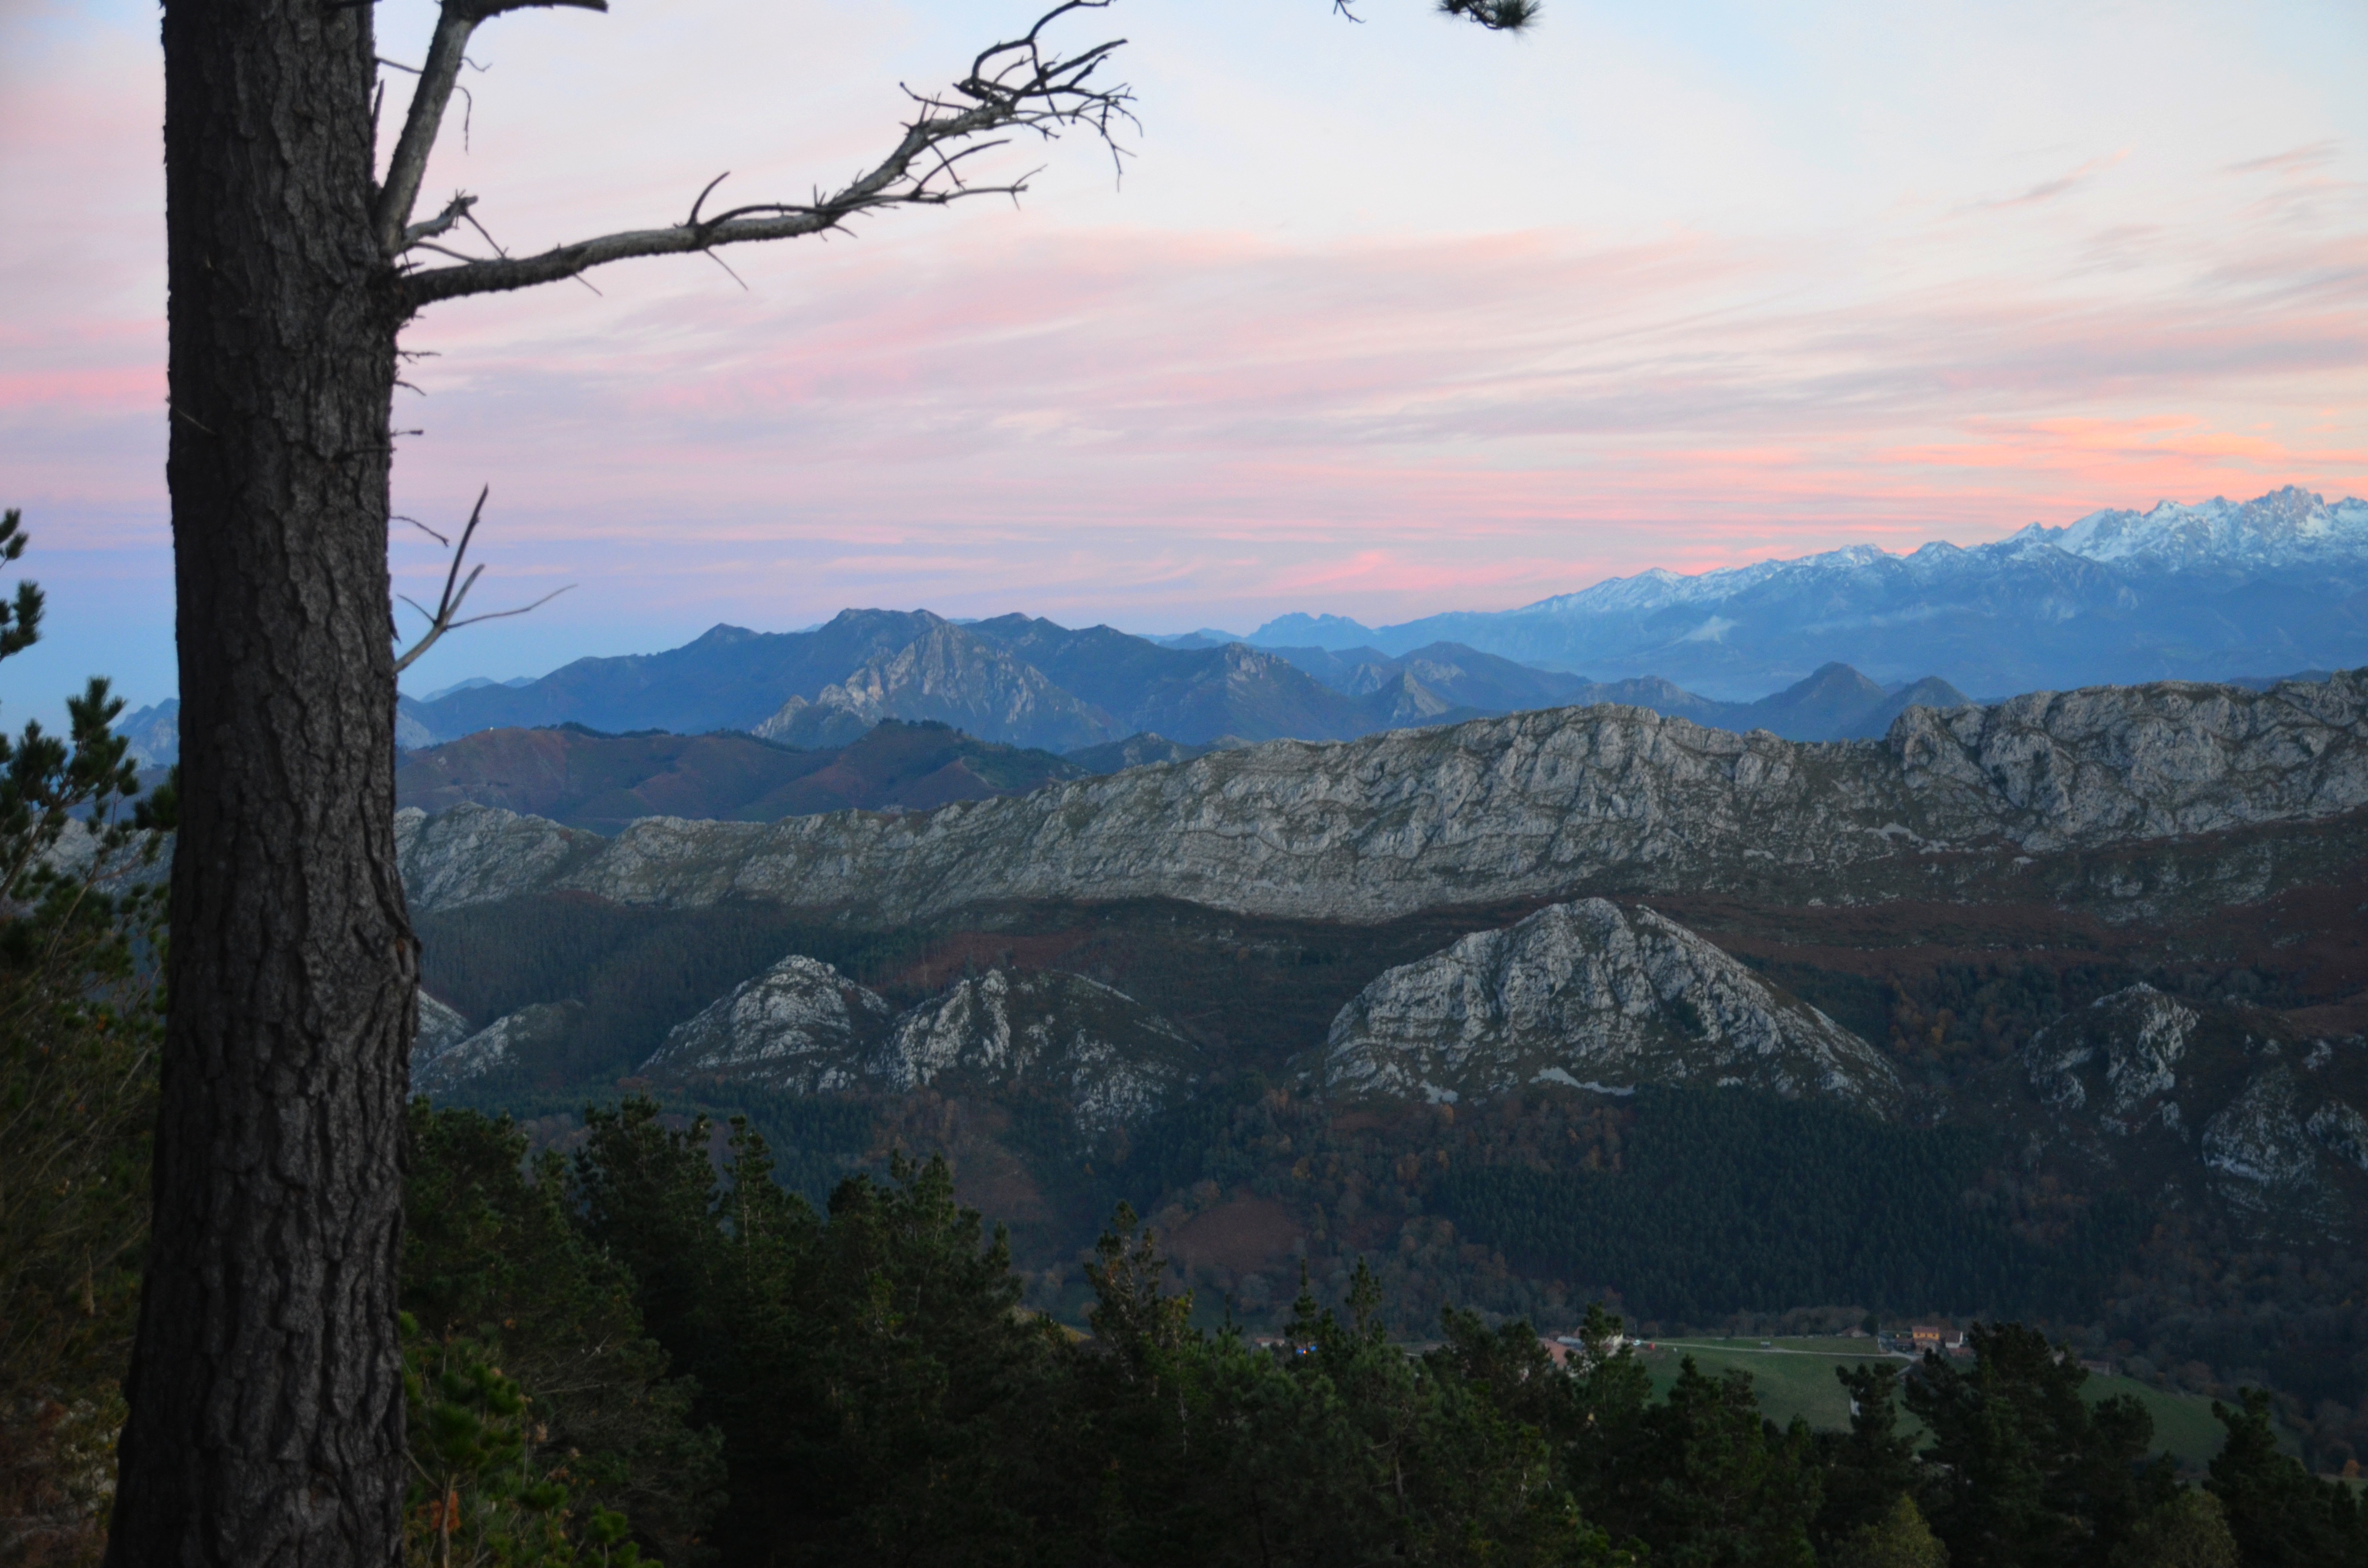
landscape, nature, wilderness, mountain, hill, adventure, valley, mountain range, ridge, summit, plateau, landform, geographical feature, atmospheric phenomenon, mountainous landforms